History of the Detroit Red Wings

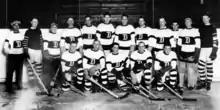
Team photo from Detroit's inaugural season. The franchise was known as the Detroit Cougars from 1926 to 1930.

Without a Detroit arena, the new Cougars played their first season in Windsor, Ontario, at the Border Cities Arena. Frank Patrick of Victoria did not come east to manage Detroit. The Cougars signed former Calgary Tigers player Art Duncan to play and coach the team, but the NHL, in its distribution of WHL players ordered Detroit to send players Art Gagne and Gord Fraser to the Chicago Black Hawks for Duncan. The Cougars played their first game on November 18, 1926, losing 2–0 to the Boston Bruins, and finished their first season with a record of 12 wins, 28 losses and 4 ties for 28 points, the worst record in the league; the 12 wins and 4 ties remain club records for fewest wins and fewest ties in a season.